Laura Bassi

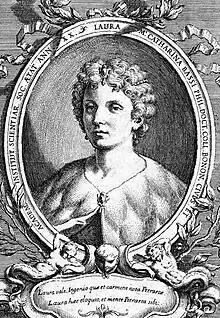
Portrait of Laura Bassi (1732)

On 27 June 1732, Bassi defended twelve additional theses at the Archiginnasio, the main building of the University of Bologna. This was a petition for a teaching position to the Senate of the university. Her theses covered a wide range of subjects such as chemistry, physics, hydraulics, mathematics, mechanics and techniques. On 29 October 1732, the Senate and the University of Bologna approved Bassi's candidacy, and she was appointed professor of natural philosophy, a position equivalent to an honorary post, in December. She became the first salaried woman lecturer in the world, thus beginning her academic career.